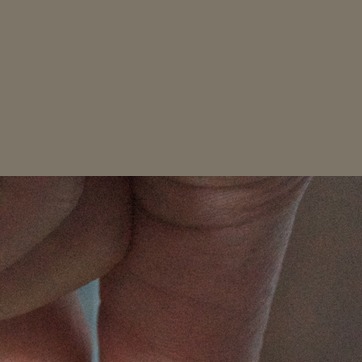
Material: skin